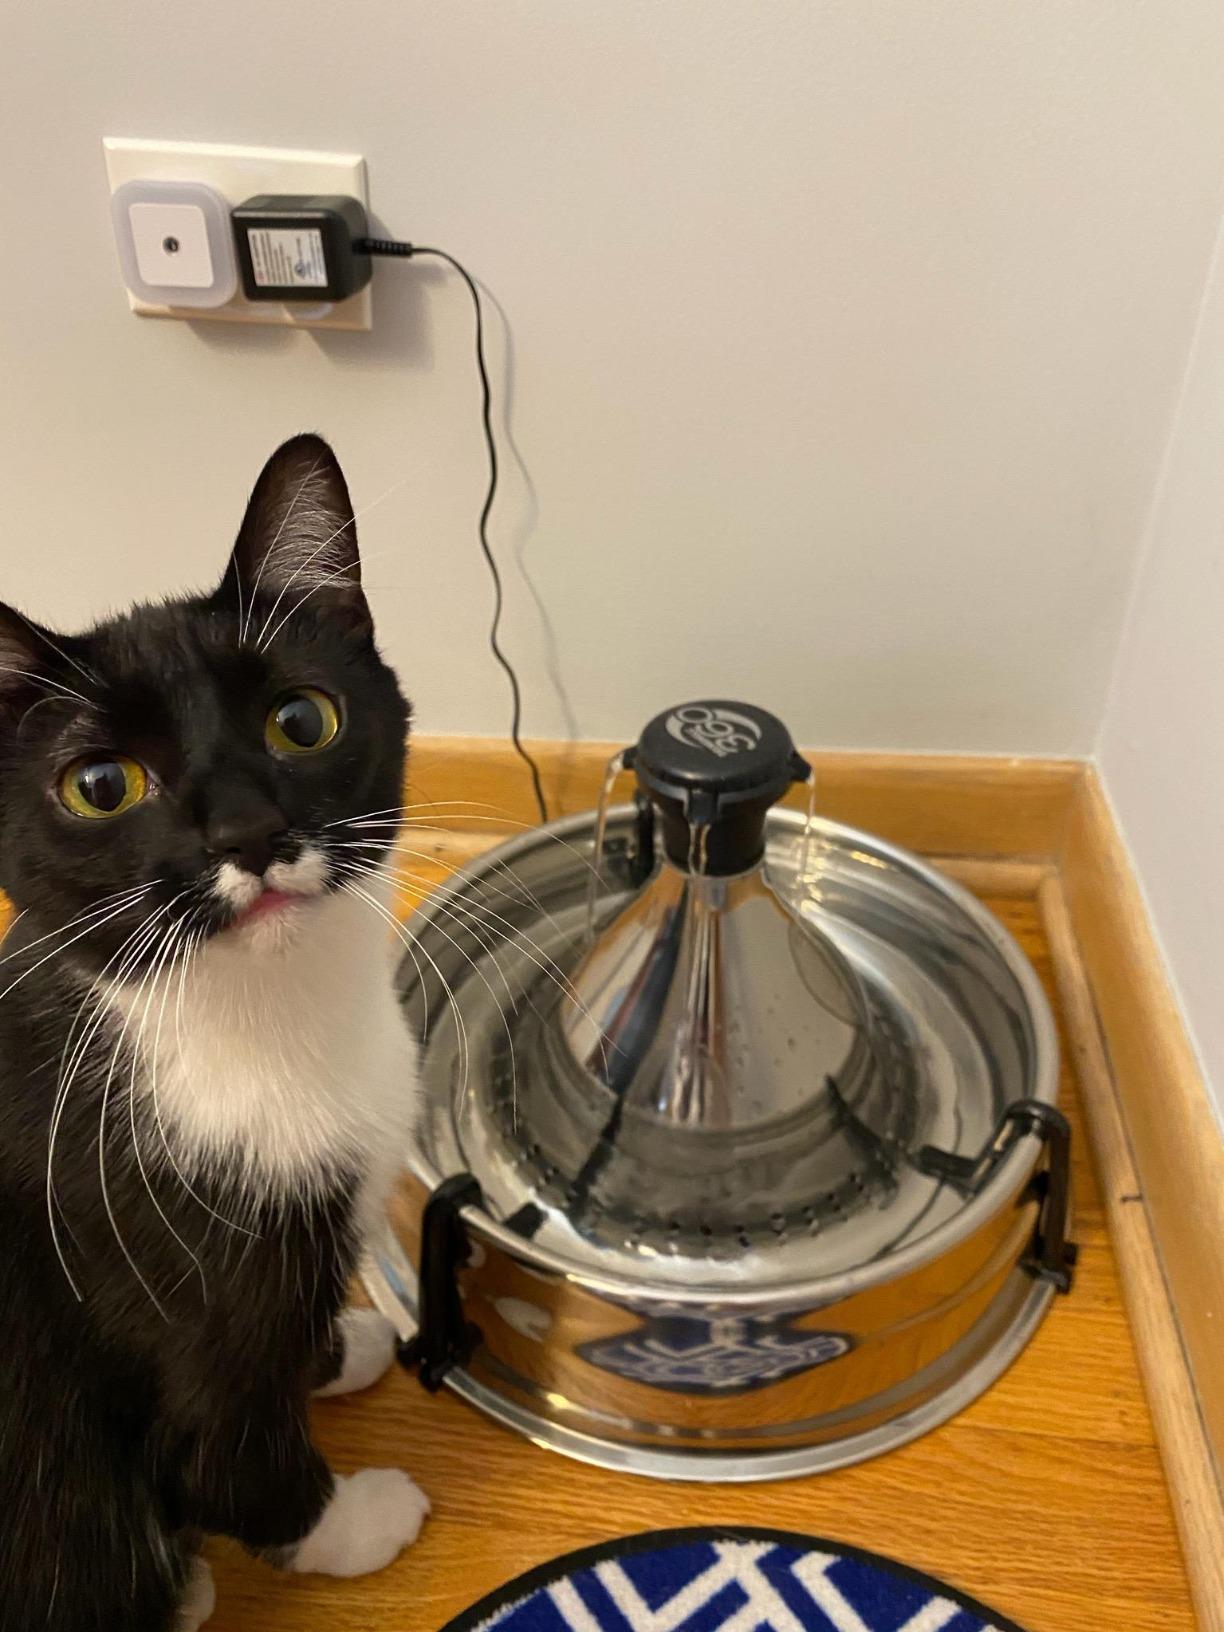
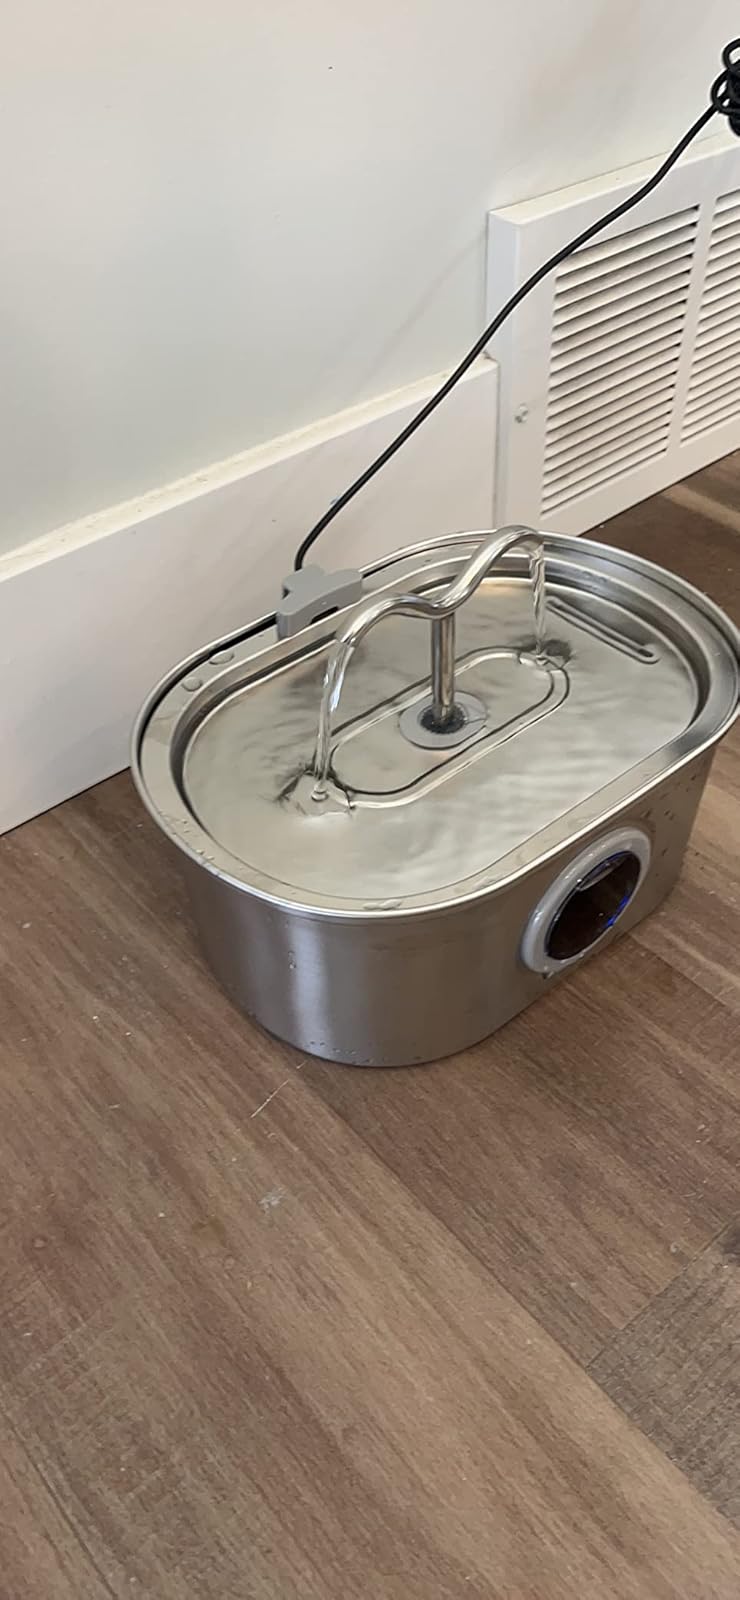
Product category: items_bowl
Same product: no